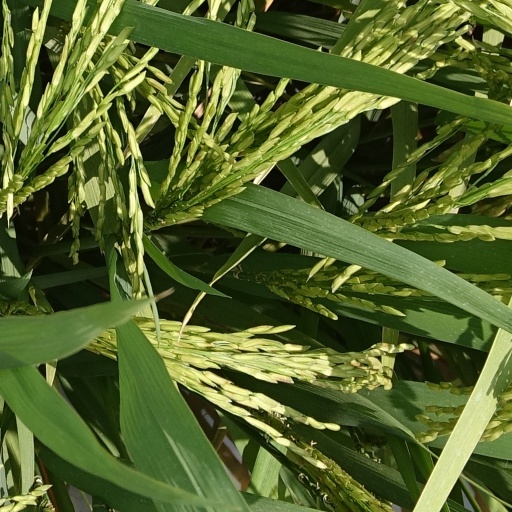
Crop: rice